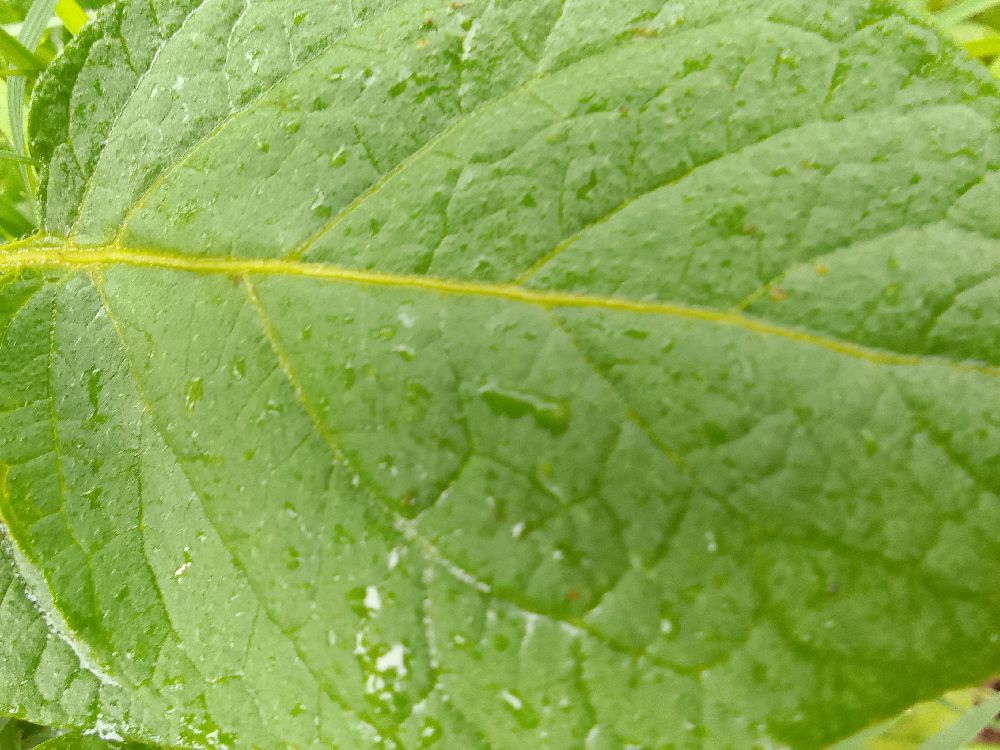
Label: Healthy